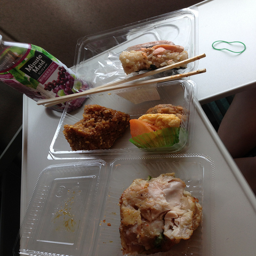
There are several different types of food in the trays.
A plastic container filed with food and chop sticks.
A half eaten take out meal in a clear package.
A plastic tray that has different foods inside of it.
A clear plastic lidded container with finger food and chopsticks, and a juice box and rubber band beside it.